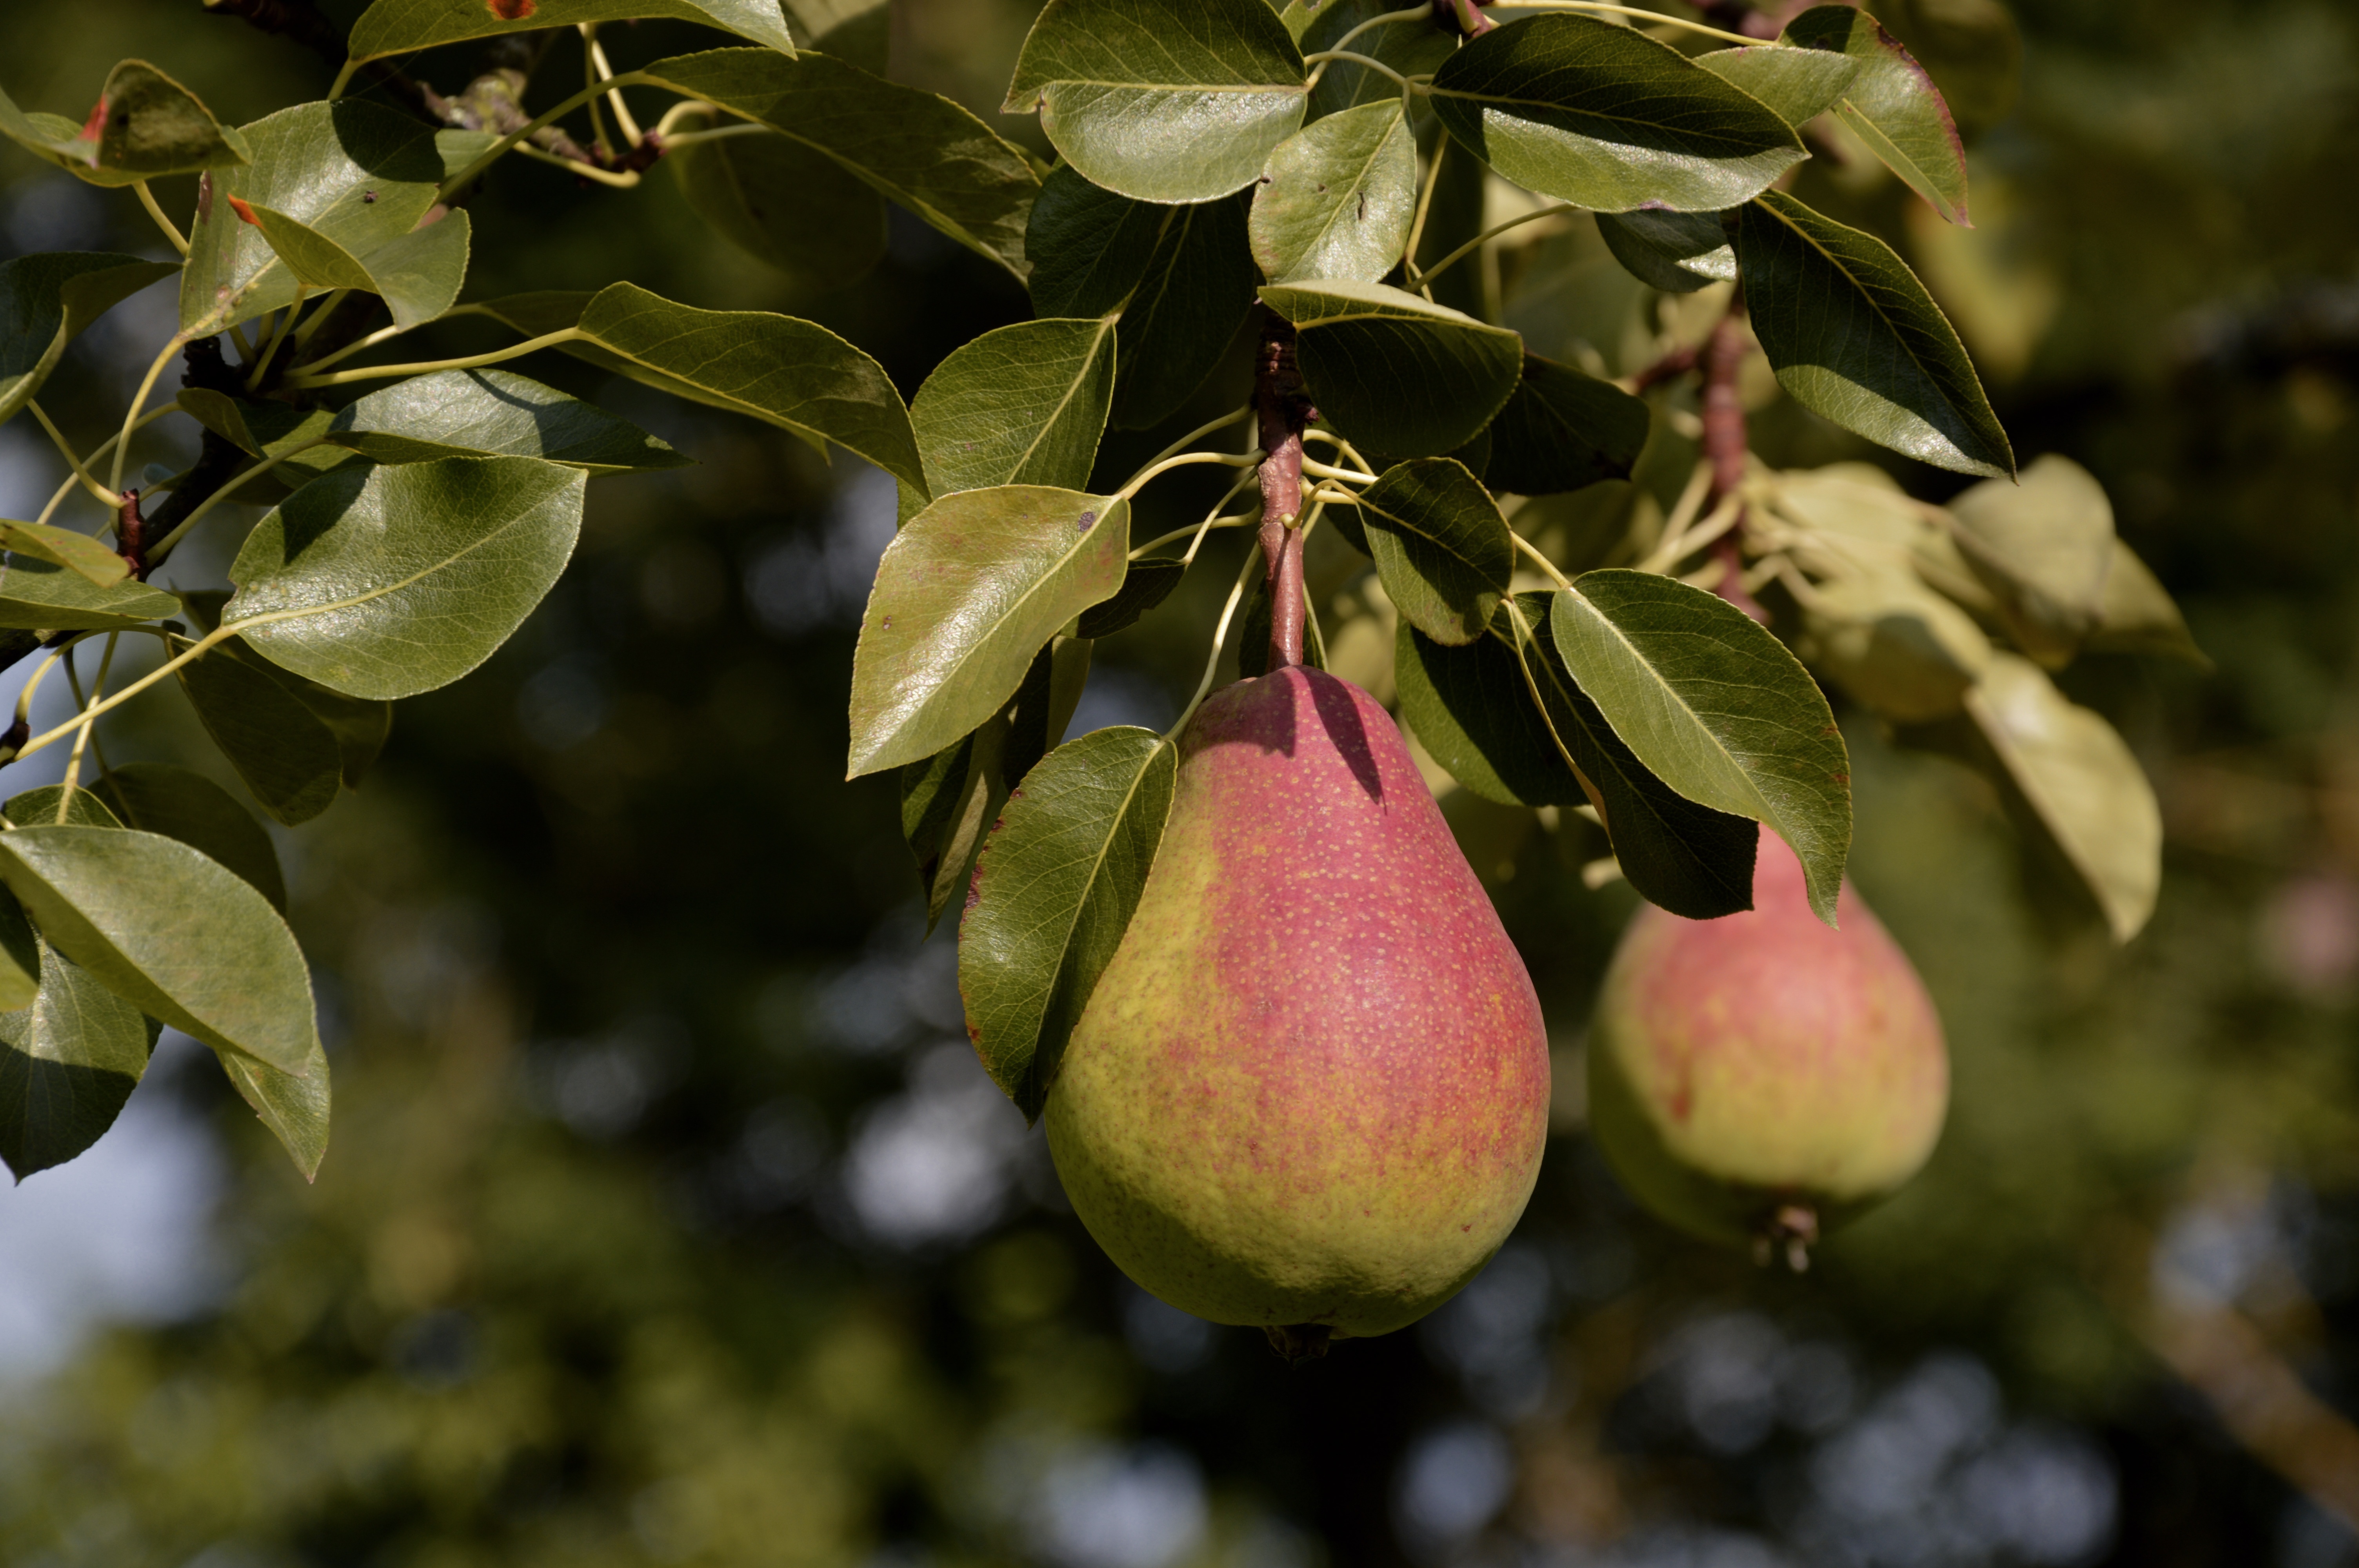
tree, nature, branch, blossom, plant, fruit, sweet, leaf, flower, ripe, food, green, red, harvest, produce, evergreen, autumn, botany, pear, healthy, eat, flora, delicious, shrub, fruits, pick, vitamins, pome fruit, flowering plant, woody plant, land plant